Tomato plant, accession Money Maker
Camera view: vertical (180 deg); turntable rotation: 210 degrees
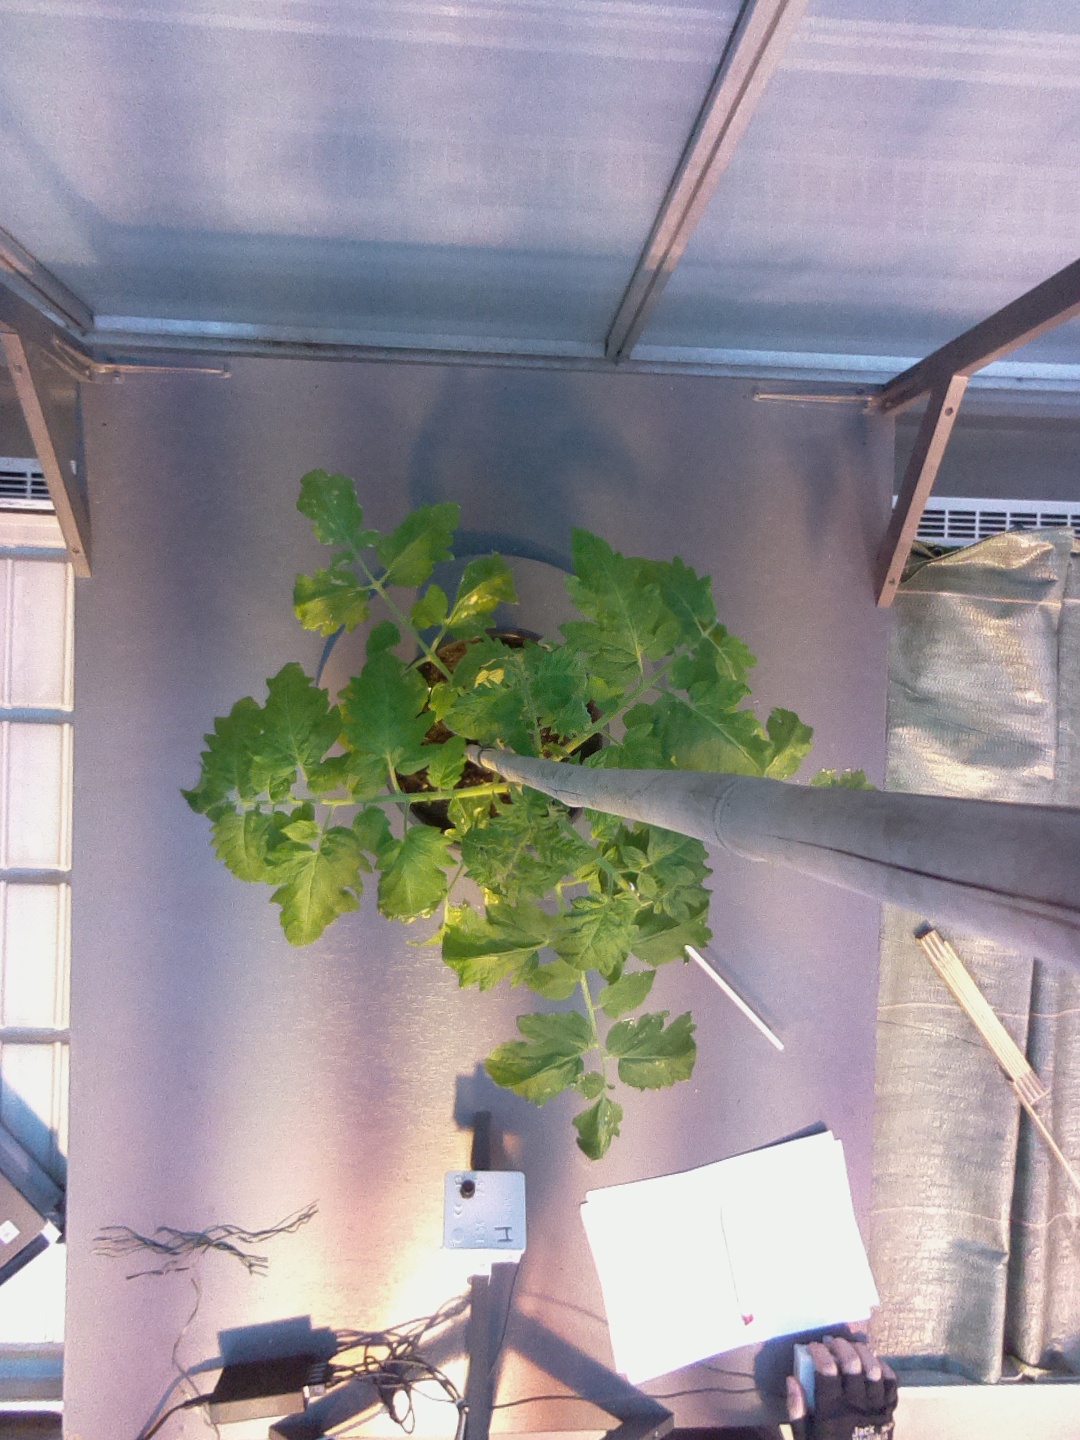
BBCH growth stage 20: First Side shoot start formed